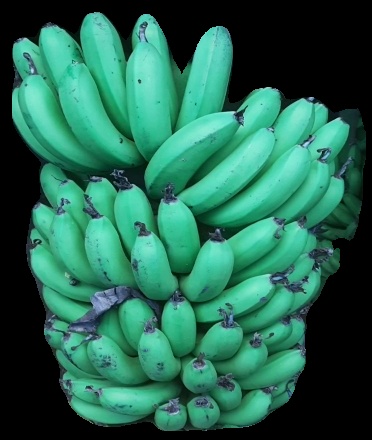
Variety: pachbale
Grade: grade1